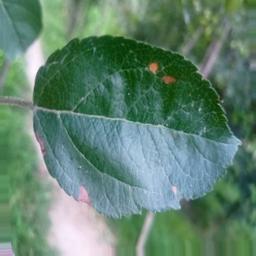
Label: Alternaria